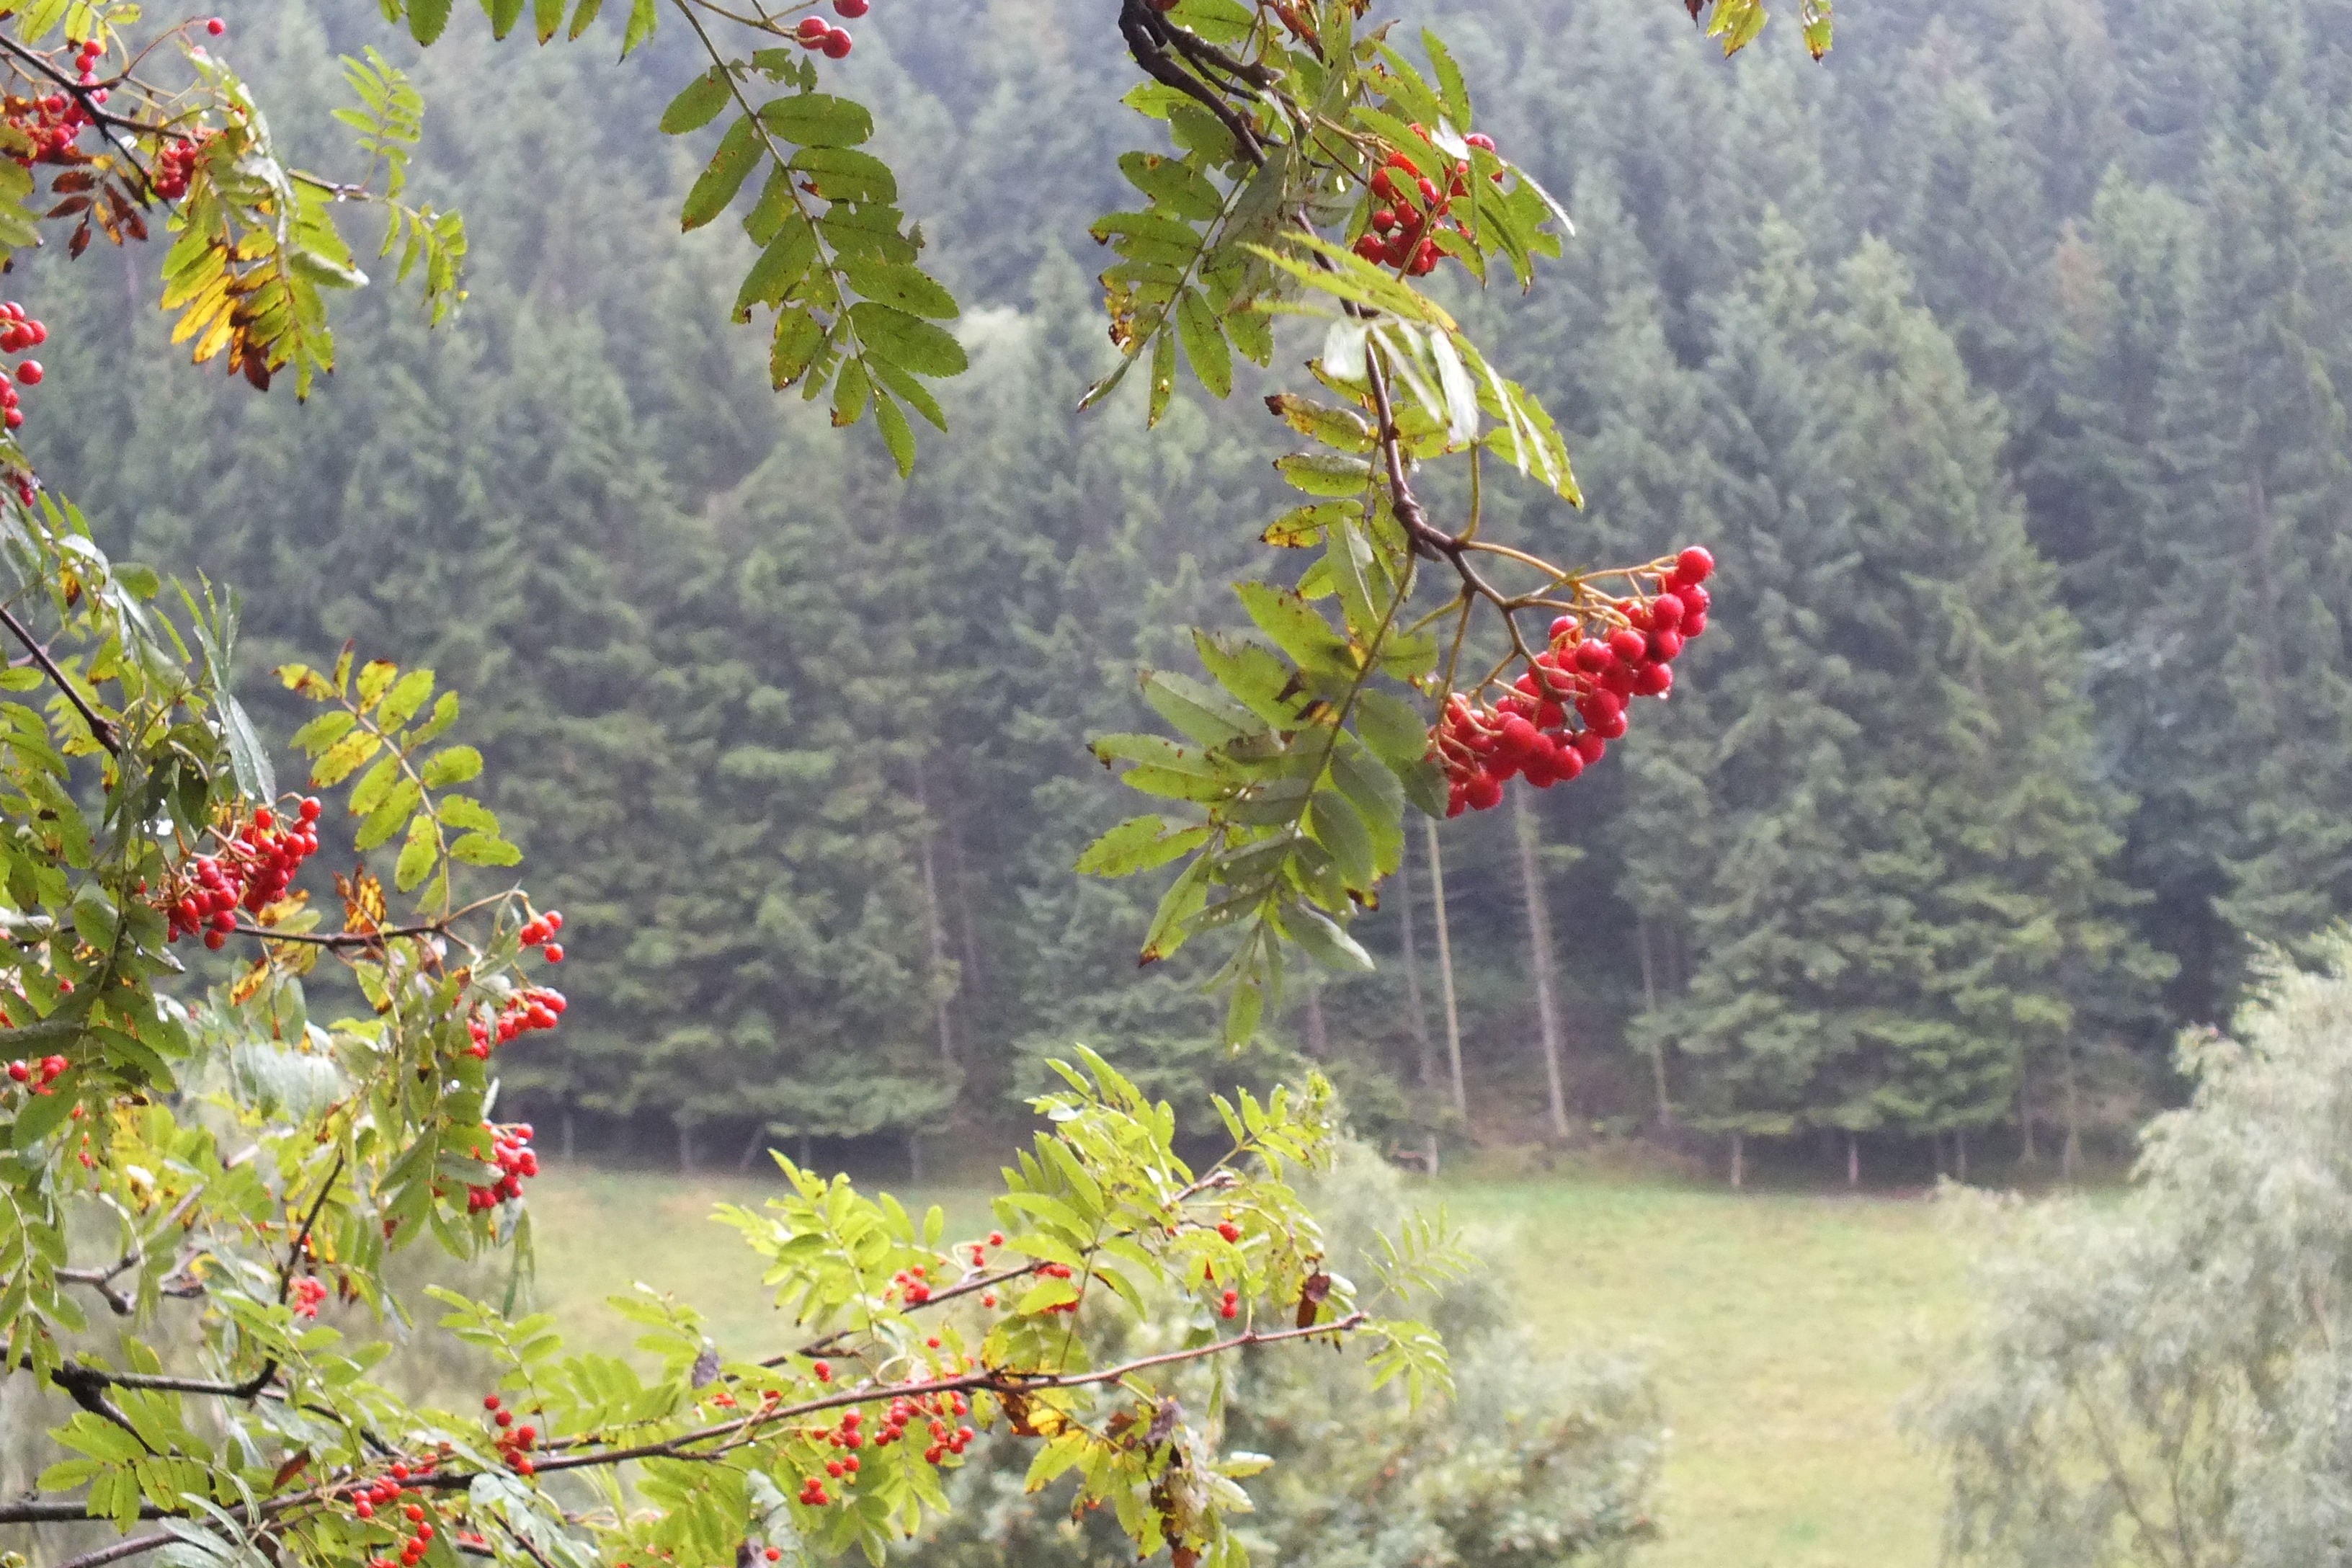
tree, nature, branch, blossom, plant, leaf, flower, produce, autumn, botany, garden, flora, season, wildflower, berries, shrub, rowan, rowanberries, autumn weather, woody plant, land plant, herbstregenb